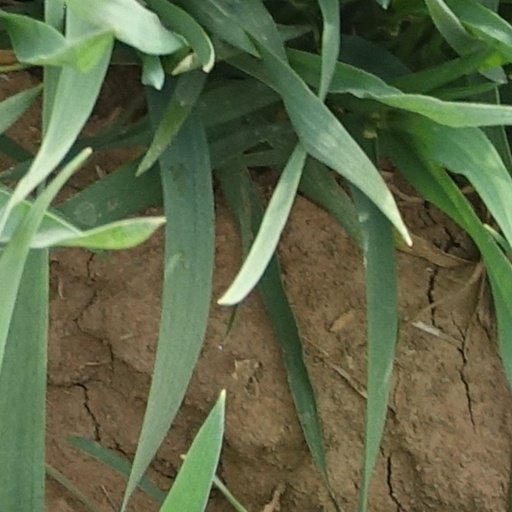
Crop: wheat